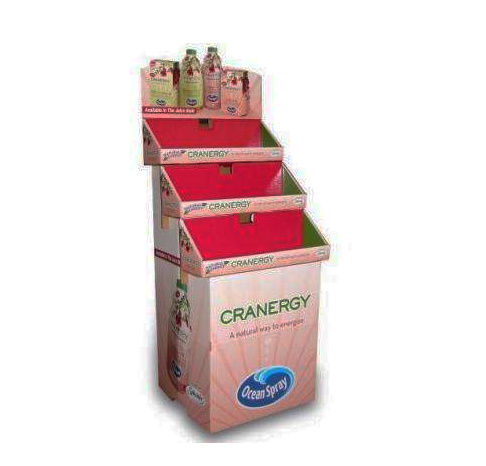
Label: cardboard